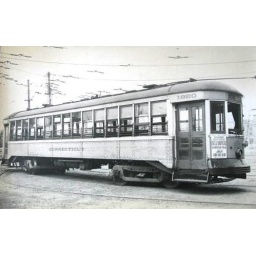
Before there were cars and motorcycles for transportation, state police officers would get around in these things and by train